Wight

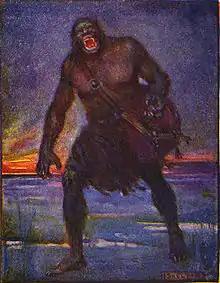
The eoten Grendel, who is described in Beowulf as ("that damned creature"), as illustrated by J. R. Skelton.

In Old English, has been variously translated as "wight", "creature" and "being". The term is found in the compound words ("all beings") and ("aught", "anything"). is often used as the subject of riddles, such as riddle 86 from the Exeter Book, in which it has been interpreted as referring to a person selling vegetables, likely garlics. The term is also used to refer to beings such as the dwarf which is the focus of the XCIIIB charm, and the eoten Grendel and the dragon in Beowulf.